Richard Lyons, 1st Earl Lyons

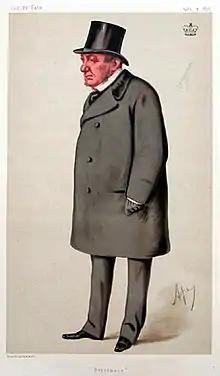
Richard Lyons, 1st Viscount Lyons caricature in Vanity Fair (April 6, 1878). Lyons's diplomatic influence is demonstrated by the subtitle used instead of his name: 'Diplomacy'.

Richard Bickerton Lyons was tutored at Elizabeth College, Guernsey, by Sir John Colborne, in Classics, English, French, arithmetic, and theology, where he received a Latin Prize in 1828. He and all of his siblings accompanied their father and their mother to Valletta, Malta, in 1828, where they were homeschooled in the works of Enlightenment philosophy, including those of William Robertson, and in history and in classical civilisation, and in French and in Modern Greek. After their first tour of the Aegean, Lyons's father returned to Valletta to refit his ship, HMS Blonde, before on 30 January 1829 sailing again for the Aegean with his two sons who were tutored on the boat, and explored Greece on excursions into the mainland, and were introduced to prominent members of European society. Richard Bickerton returned to England to attend Winchester College, and subsequently Christ Church, Oxford, from which he graduated BA (in 1838) and MA (in 1843). He later, in 1865, received an honorary DCL from Oxford University.